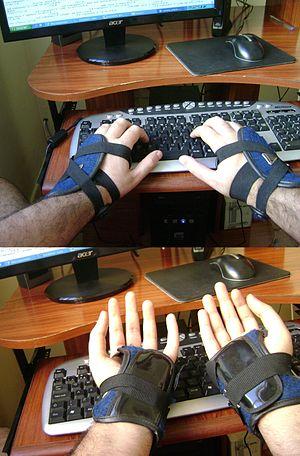
Le terme générique de « trouble musculosquelettique », ou de « lésion attribuable au travail répétitif », au Québec, regroupe de nombreuses pathologies des tissus mous. C'est la maladie professionnelle la plus courante dans les pays développés en 2012. L'expression est plus couramment utilisée au pluriel. En France, la plupart des TMS sont reconnus dans le tableau 57 des maladies professionnelles du régime général de la sécurité sociale et dans le tableau 39 du régime agricole. D'autres termes incluent les « affections périarticulaires » ou encore les « pathologies d'hypersollicitation ».